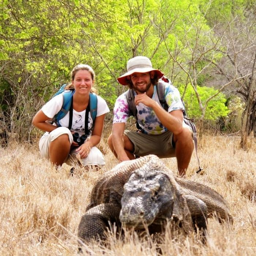
person and adventure trip in the archipelago